Nickel silver

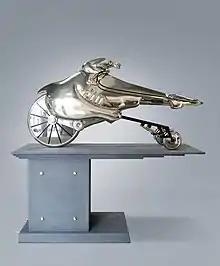
Willem Lenssinck, "Formula 1 Racing Horse"

Musical instruments, including the flute, saxophone, trumpet, and French horn, string instrument frets, and electric guitar pickup parts, can be made of nickel silver. Many professional-level French horns are entirely made of nickel silver. Some saxophone manufacturers, such as Keilwerth, offer saxophones made of nickel silver (Shadow model); these are far rarer than traditional lacquered brass saxophones. Student-level flutes and piccolos are also made of silver-plated nickel silver, although upper-level models are likely to use sterling silver. Nickel silver produces a bright and powerful sound quality; an additional benefit is that the metal is harder and more corrosion resistant than brass. Because of its hardness, it is used for most clarinet, flute, oboe and similar wind instrument keys, normally silver-plated. It is used to produce the tubes (called staples) onto which oboe reeds are tied.